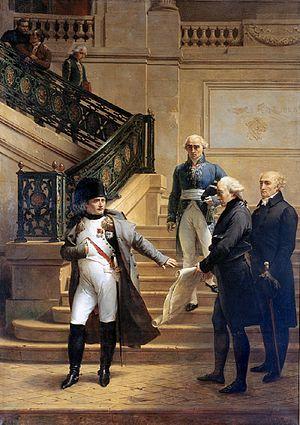
Visite de Napoléon au Palais-Royal le 19 août 1807, Palais-Royal où siégeait le Tribunat, assemblée consultative qui venait d’être supprimée. L’homme en habit bleu est Jean-Pierre Fabre, dit Fabre de l’Aude, le président du Tribunat. Napoléon, fâché de sa présence, quitte le palais en repoussant les plans d’aménagement proposés par les deux architectes à droite (Beaumont et Fontaine).Depicted people&#58
En France, le Tribunat était l'une des quatre assemblées, avec le Conseil d'État, le Corps législatif et le Sénat conservateur instituées par la Constitution de l'an VIII, loi fondamentale du Consulat. Il a été installé officiellement le 11 nivôse an VIII, en même temps que le Corps législatif. Son premier président fut l'historien Pierre Daunou, que son indépendance d'esprit fera écarter par Bonaparte en 1802. Le Tribunat reprend une partie des fonctions du Conseil des Cinq-cents : son rôle ne consiste plus qu'à délibérer sur les projets de loi avant leur adoption par le Corps législatif, l'initiative des lois relevant du seul gouvernement, c'est-à-dire du Premier Consul. Son siège était situé au Palais-Royal. Il est supprimé en 1807.